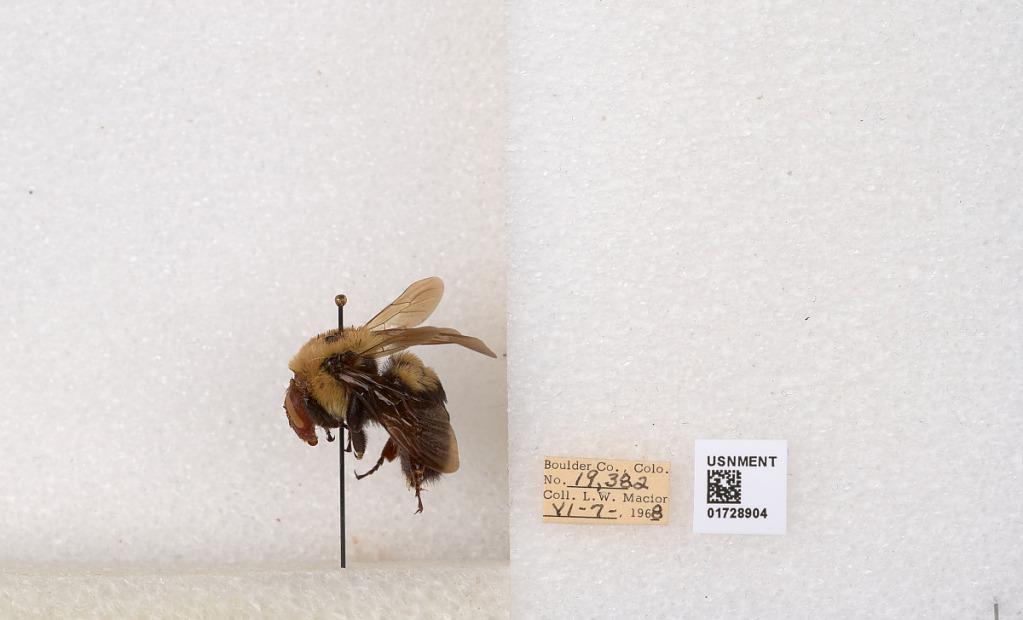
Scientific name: Bombus (Separatobombus) griseocollis (De Geer)
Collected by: L. Macior
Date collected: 1968-6-7
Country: United States
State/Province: Colorado
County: Boulder
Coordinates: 40.0925, -105.358